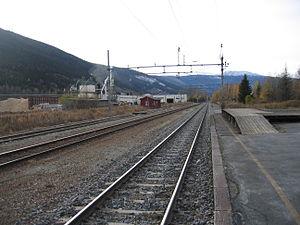
La ligne de Dovre est la principale ligne norvégienne de chemin de fer. Elle relie la ville d'Oslo à Trondheim sur une distance de 383 km. Entre Hamar et Støren, elle est doublée par la ligne de Røros, plus ancienne, qui prend un tracé plus à l'Est.